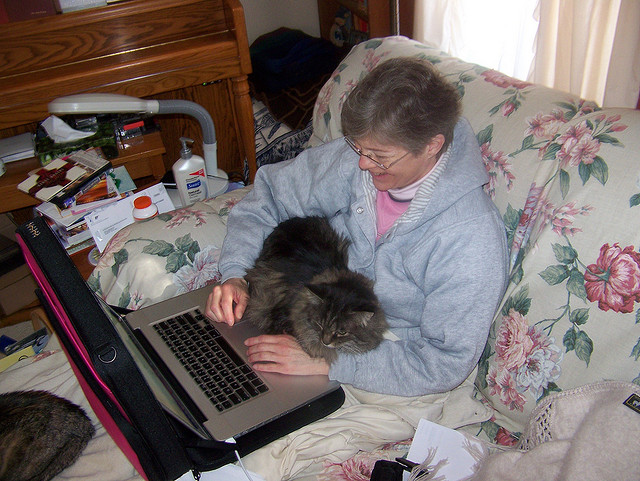
user: Given an image and a question. Answer the question in a short answer. Question: What pattern is on the couch? Short Answer:
assistant: floral